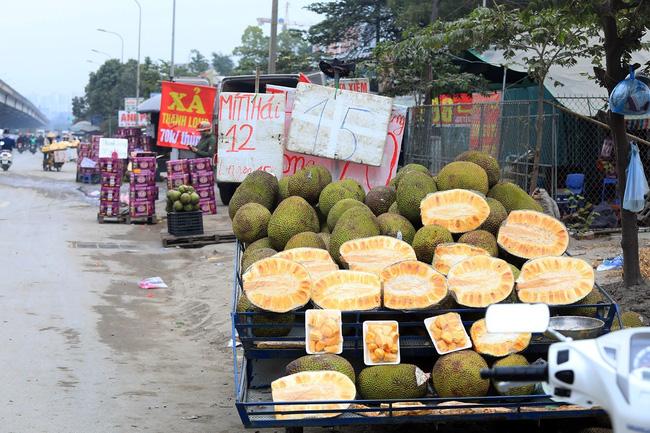
có nhiều quả mít xuất hiện ở trên kệ hàng